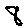
Label: 8